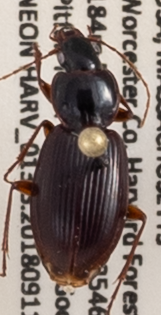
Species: Synuchus impunctatus
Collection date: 2018-09-11
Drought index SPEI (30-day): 0.556
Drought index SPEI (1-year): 0.934
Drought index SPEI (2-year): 0.88